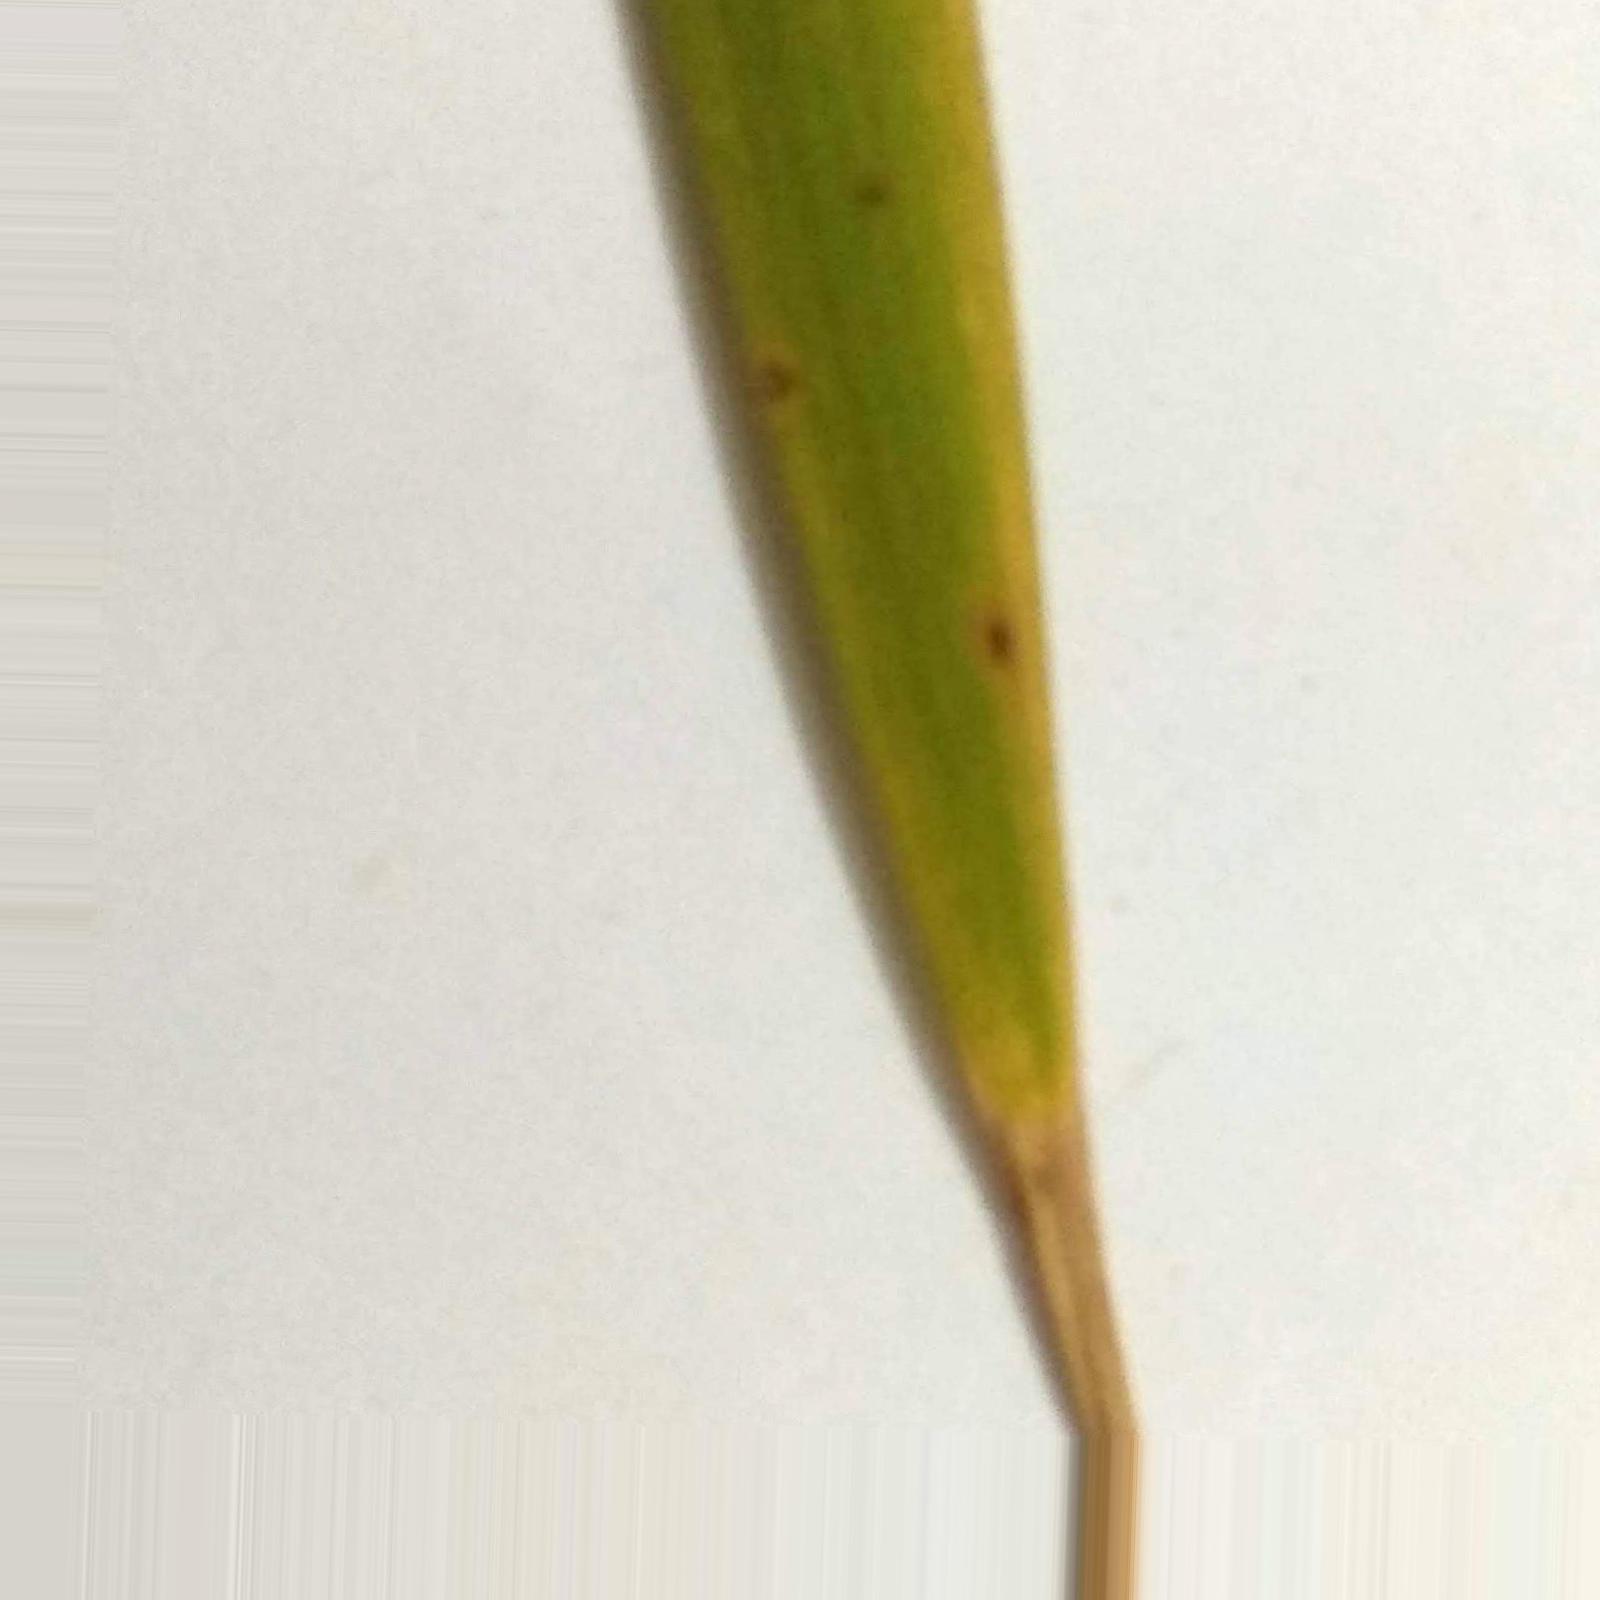
Nhãn: Bệnh Đốm Nâu ( Brown spot )